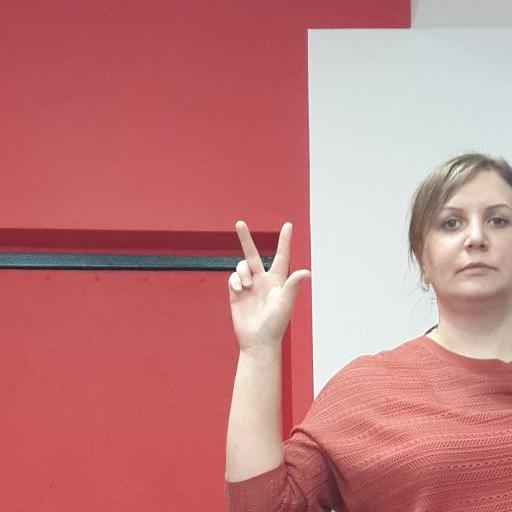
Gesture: three2